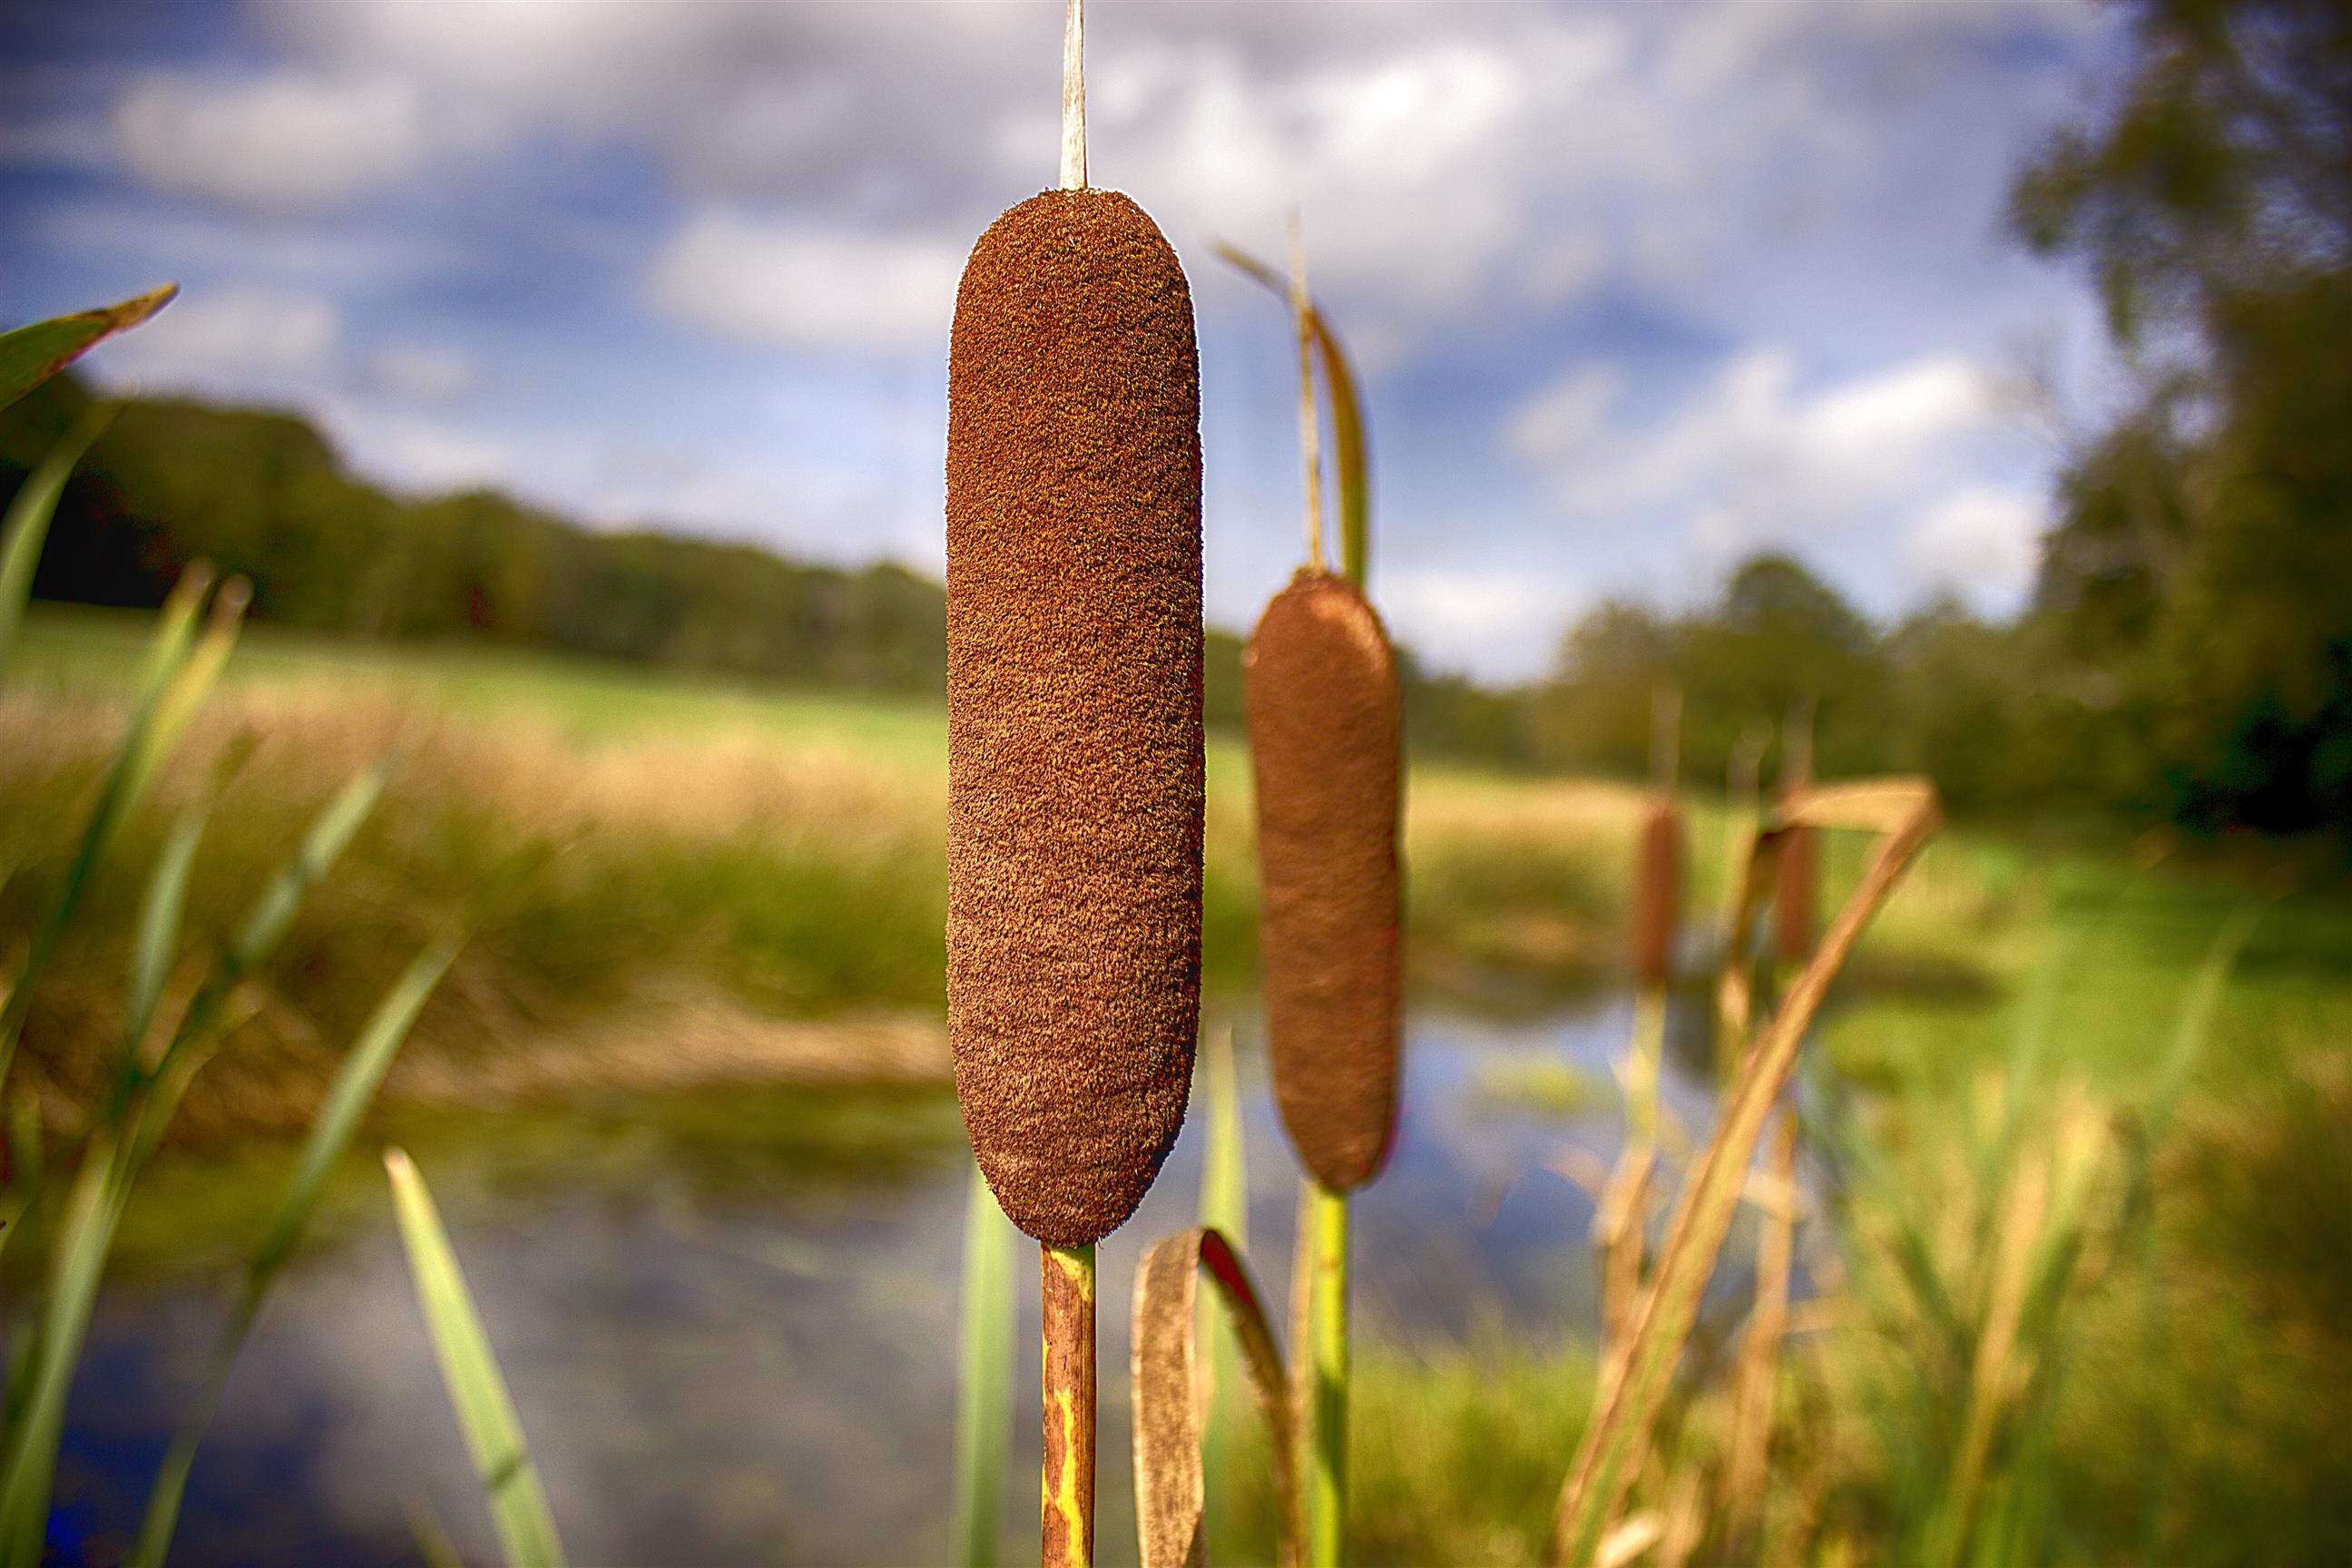
tree, nature, grass, swamp, light, plant, field, sunlight, morning, leaf, flower, pool, food, green, reflection, crop, autumn, agriculture, flora, season, veluwe, rural area, cattail, loosestrife, grass family, stink cigar, stream valley, renkum